Gose

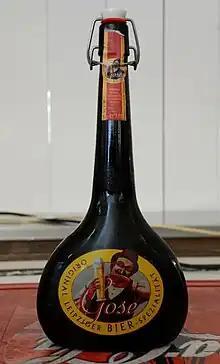
Traditional gose beer bottle produced in Leipzig, Germany

Gose is a warm fermented beer that is usually brewed with at least 50% of the grain bill being malted wheat (with the rest being malted barley such as Pilsner malt), fruit syrupssuch as lemon and corianderand salteither added or as a component of the water used. It acquires its characteristic sourness through inoculation with "Lactobacillus" bacteria, which is not a hop-tolerant bacteria and which provides only a light acidity. Gose beers typically have very little hop aroma or bitterness (5-15 IBUs), limited malt flavour, and a relatively low alcohol content of 4 to 5% alcohol by volume. The predominant flavor is lactic acid, and the beers are strongly carbonated.